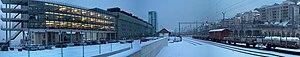
Panorama de la Gare de Neuchâtel
La gare de Neuchâtel est une gare ferroviaire suisse située à Neuchâtel, sur la ligne du Pied-du-Jura, de Neuchâtel à Besançon par Le Locle et La Chaux-de-Fonds, de Neuchâtel à Pontarlier puis Paris et enfin de Neuchâtel à Berne. Elle est la propriété des Chemins de fer fédéraux suisses.